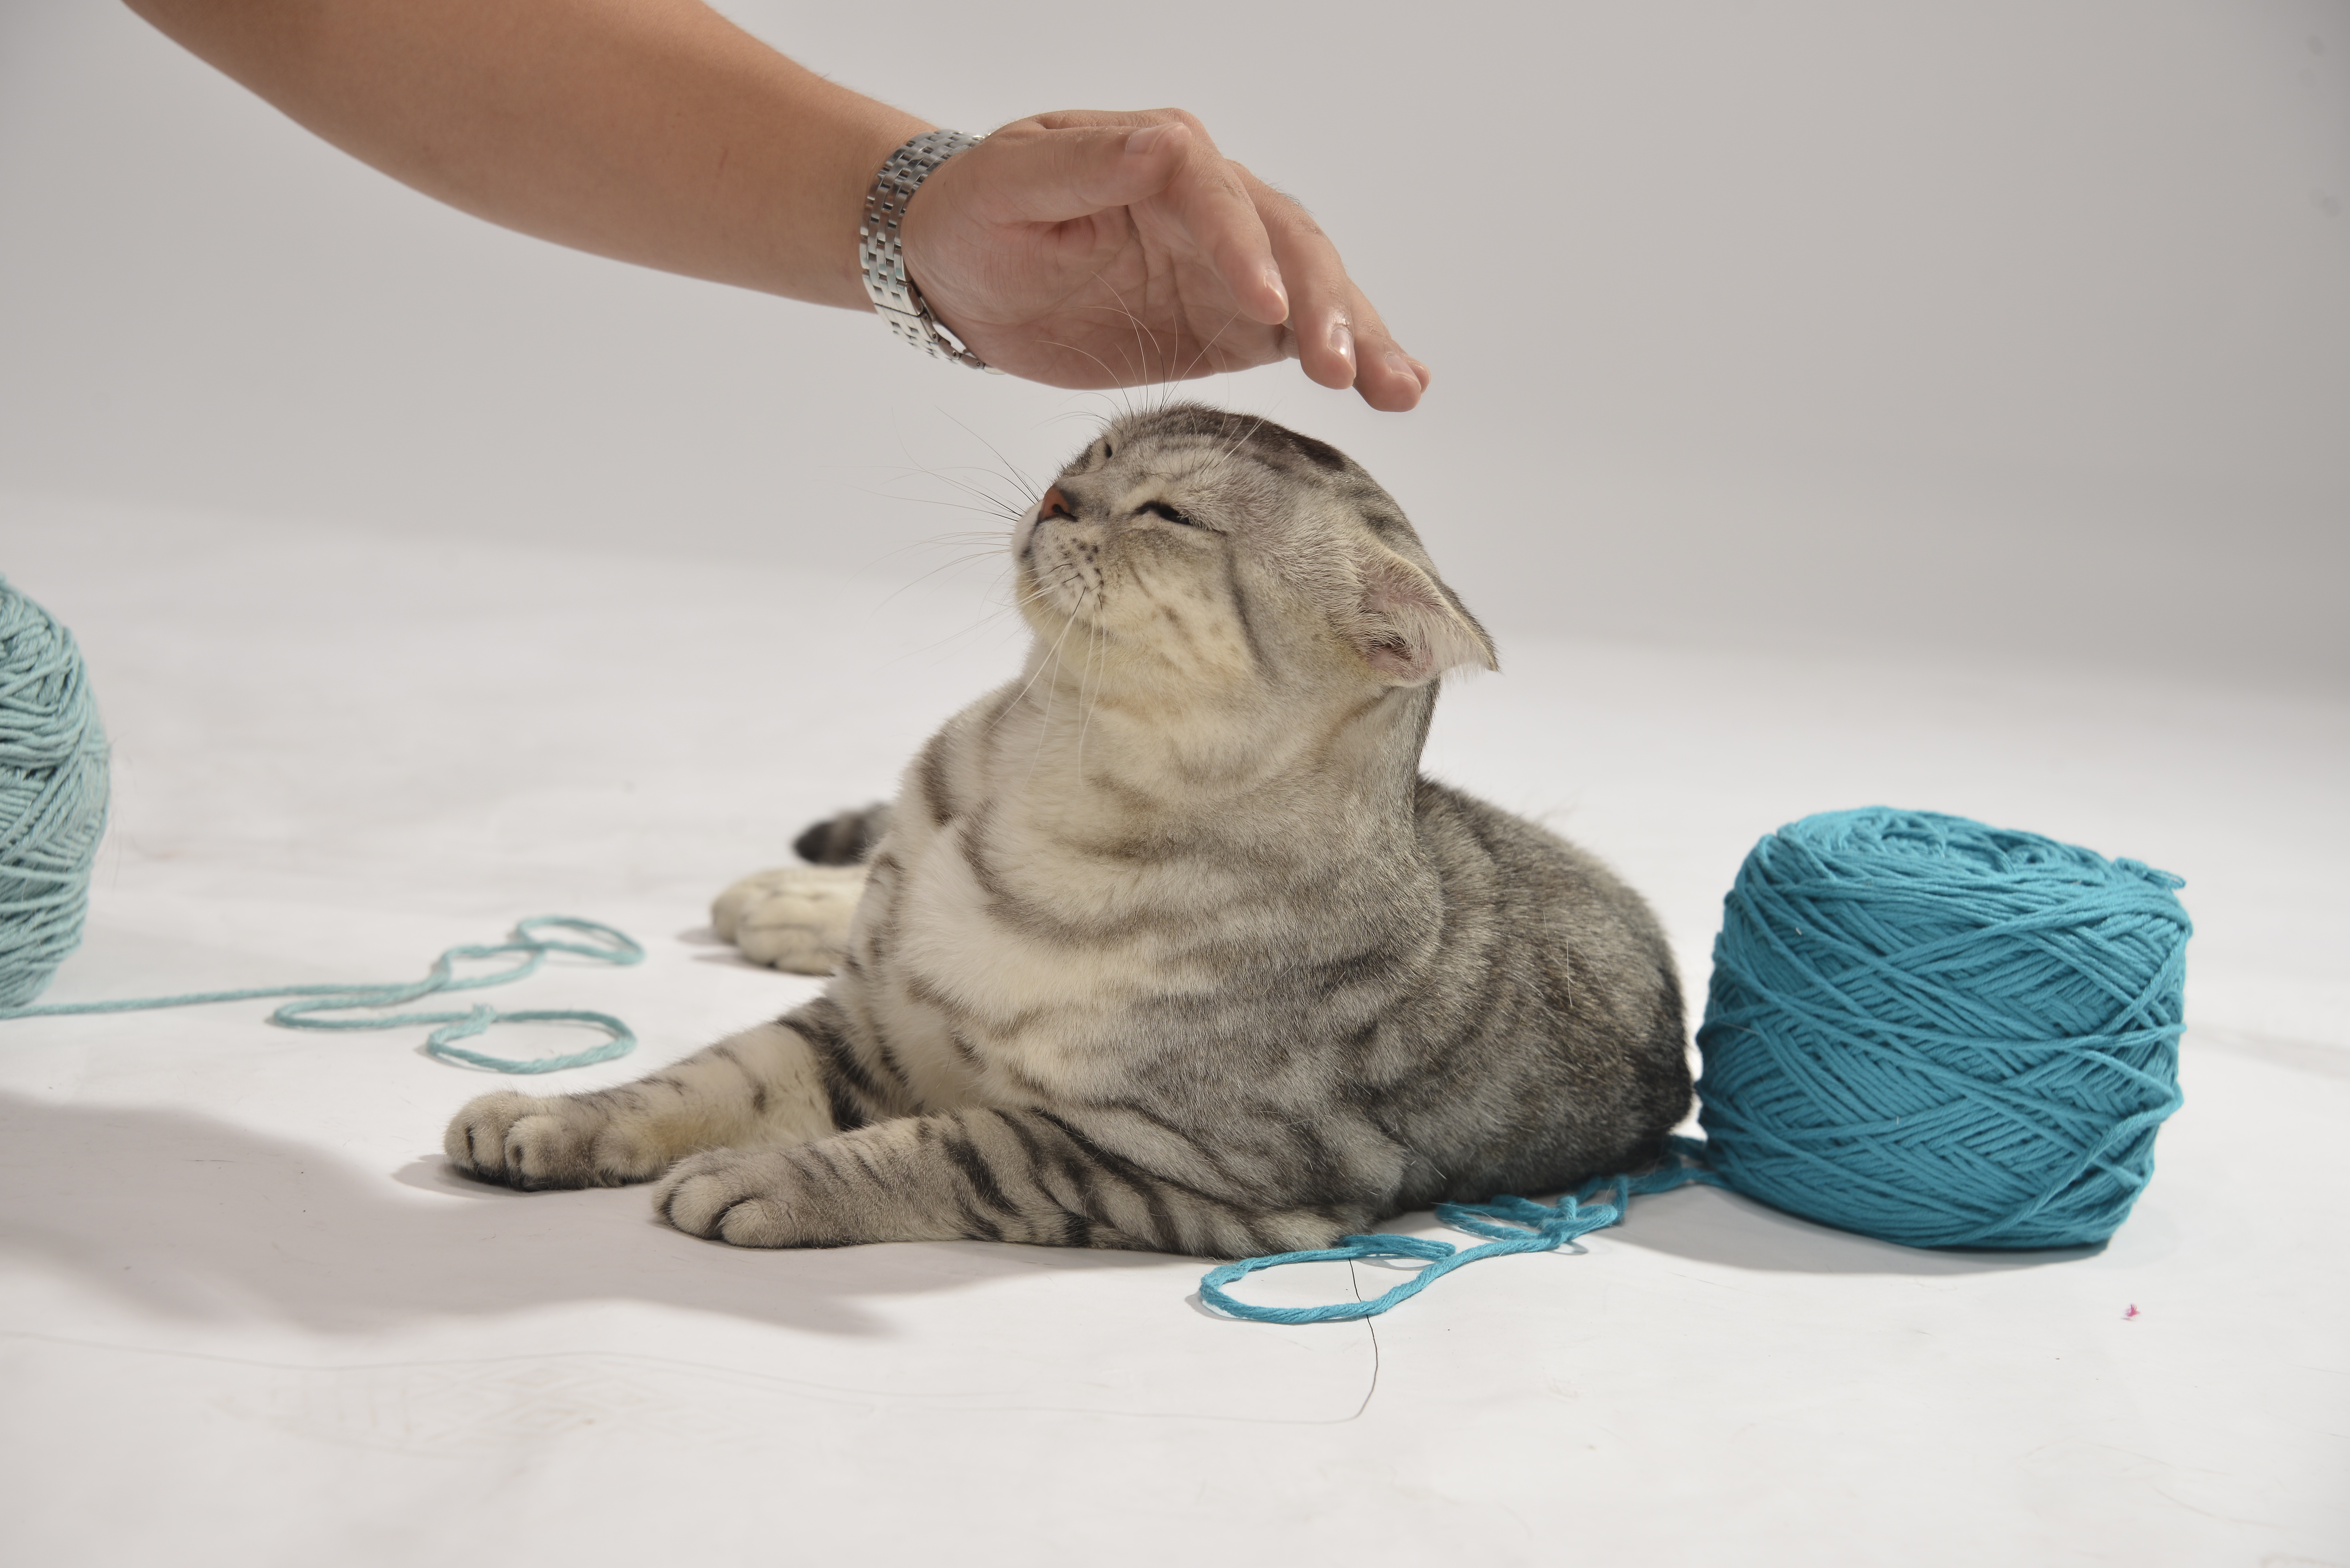
play, cute, kitten, cat, clean, mammal, yarn, pets, gray fur, small to medium sized cats, cat like mammal